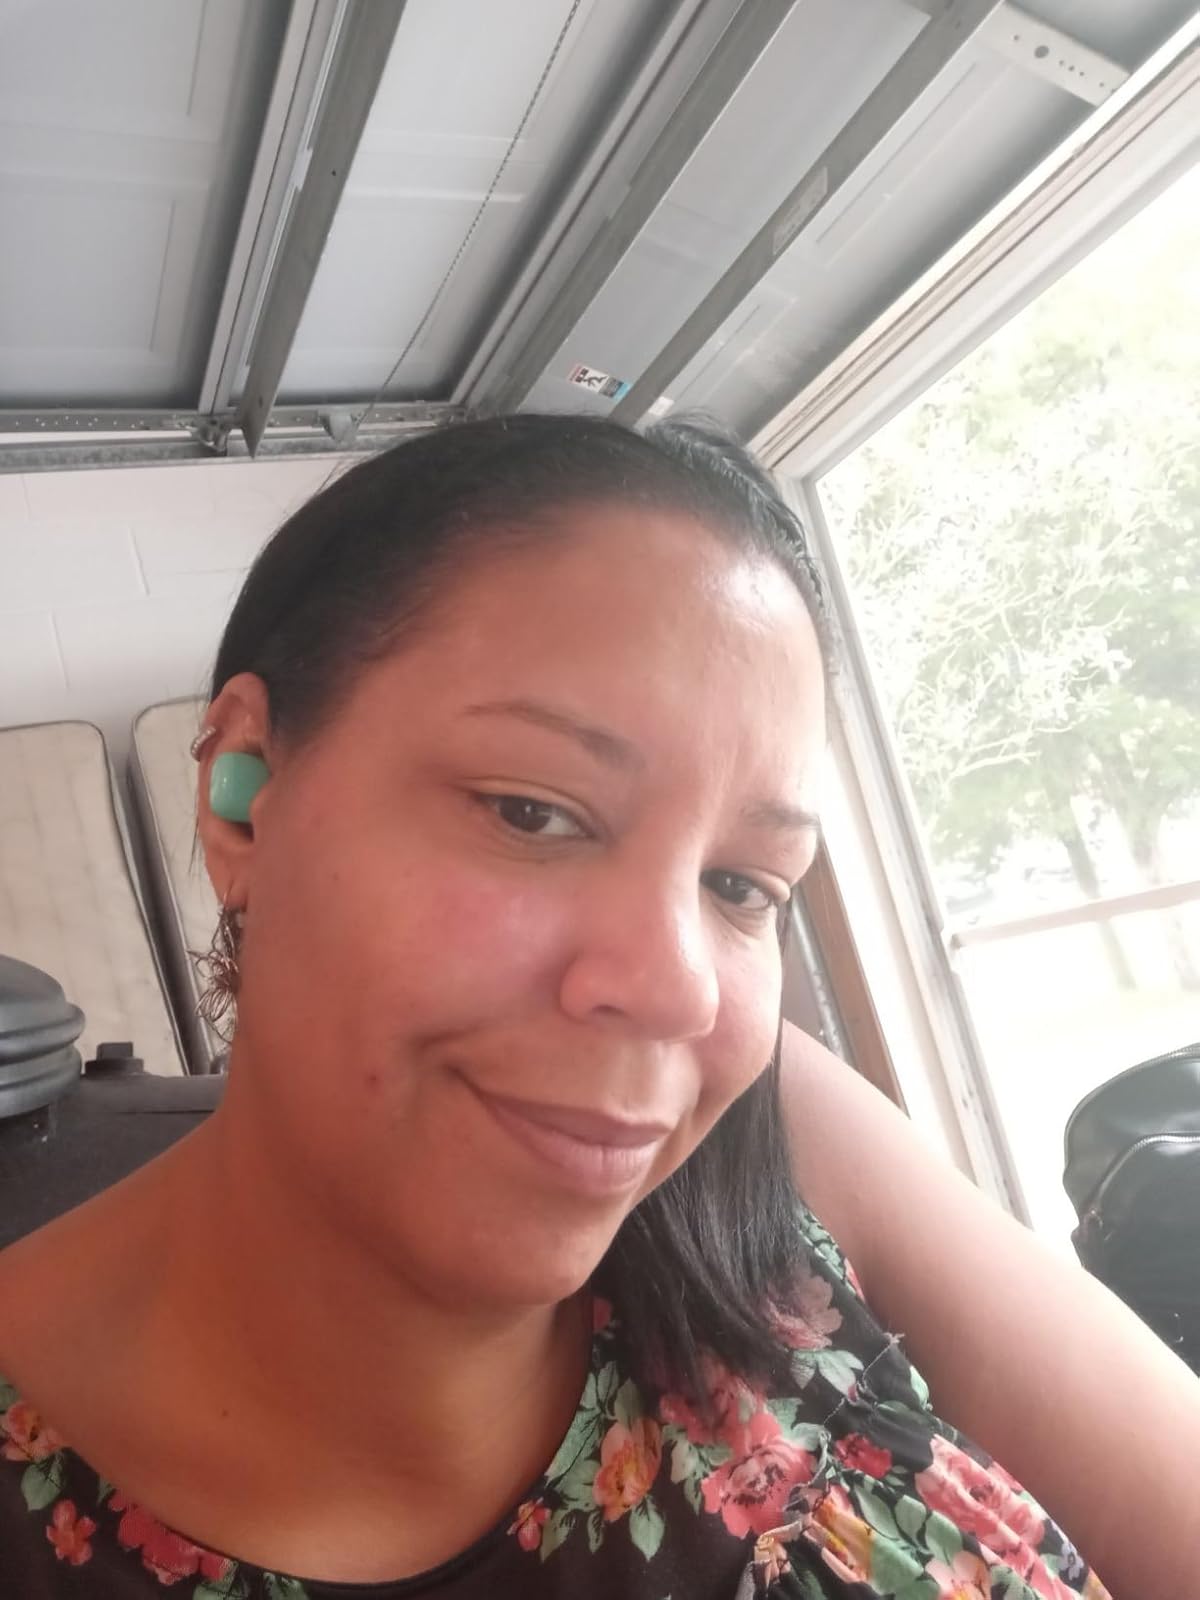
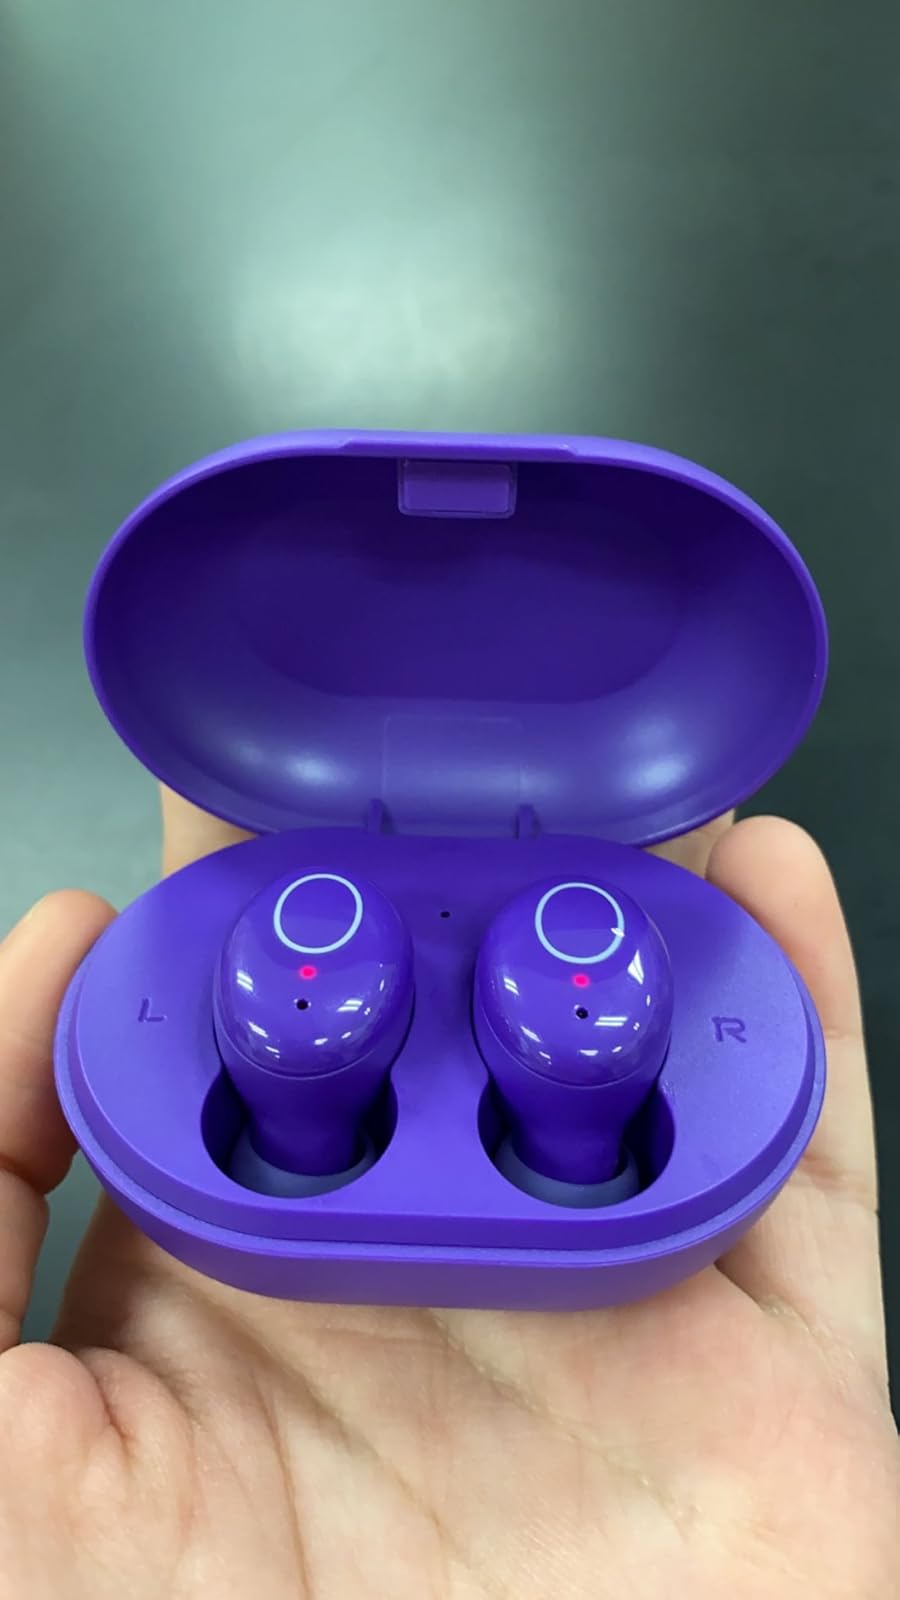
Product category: earbuds
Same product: no